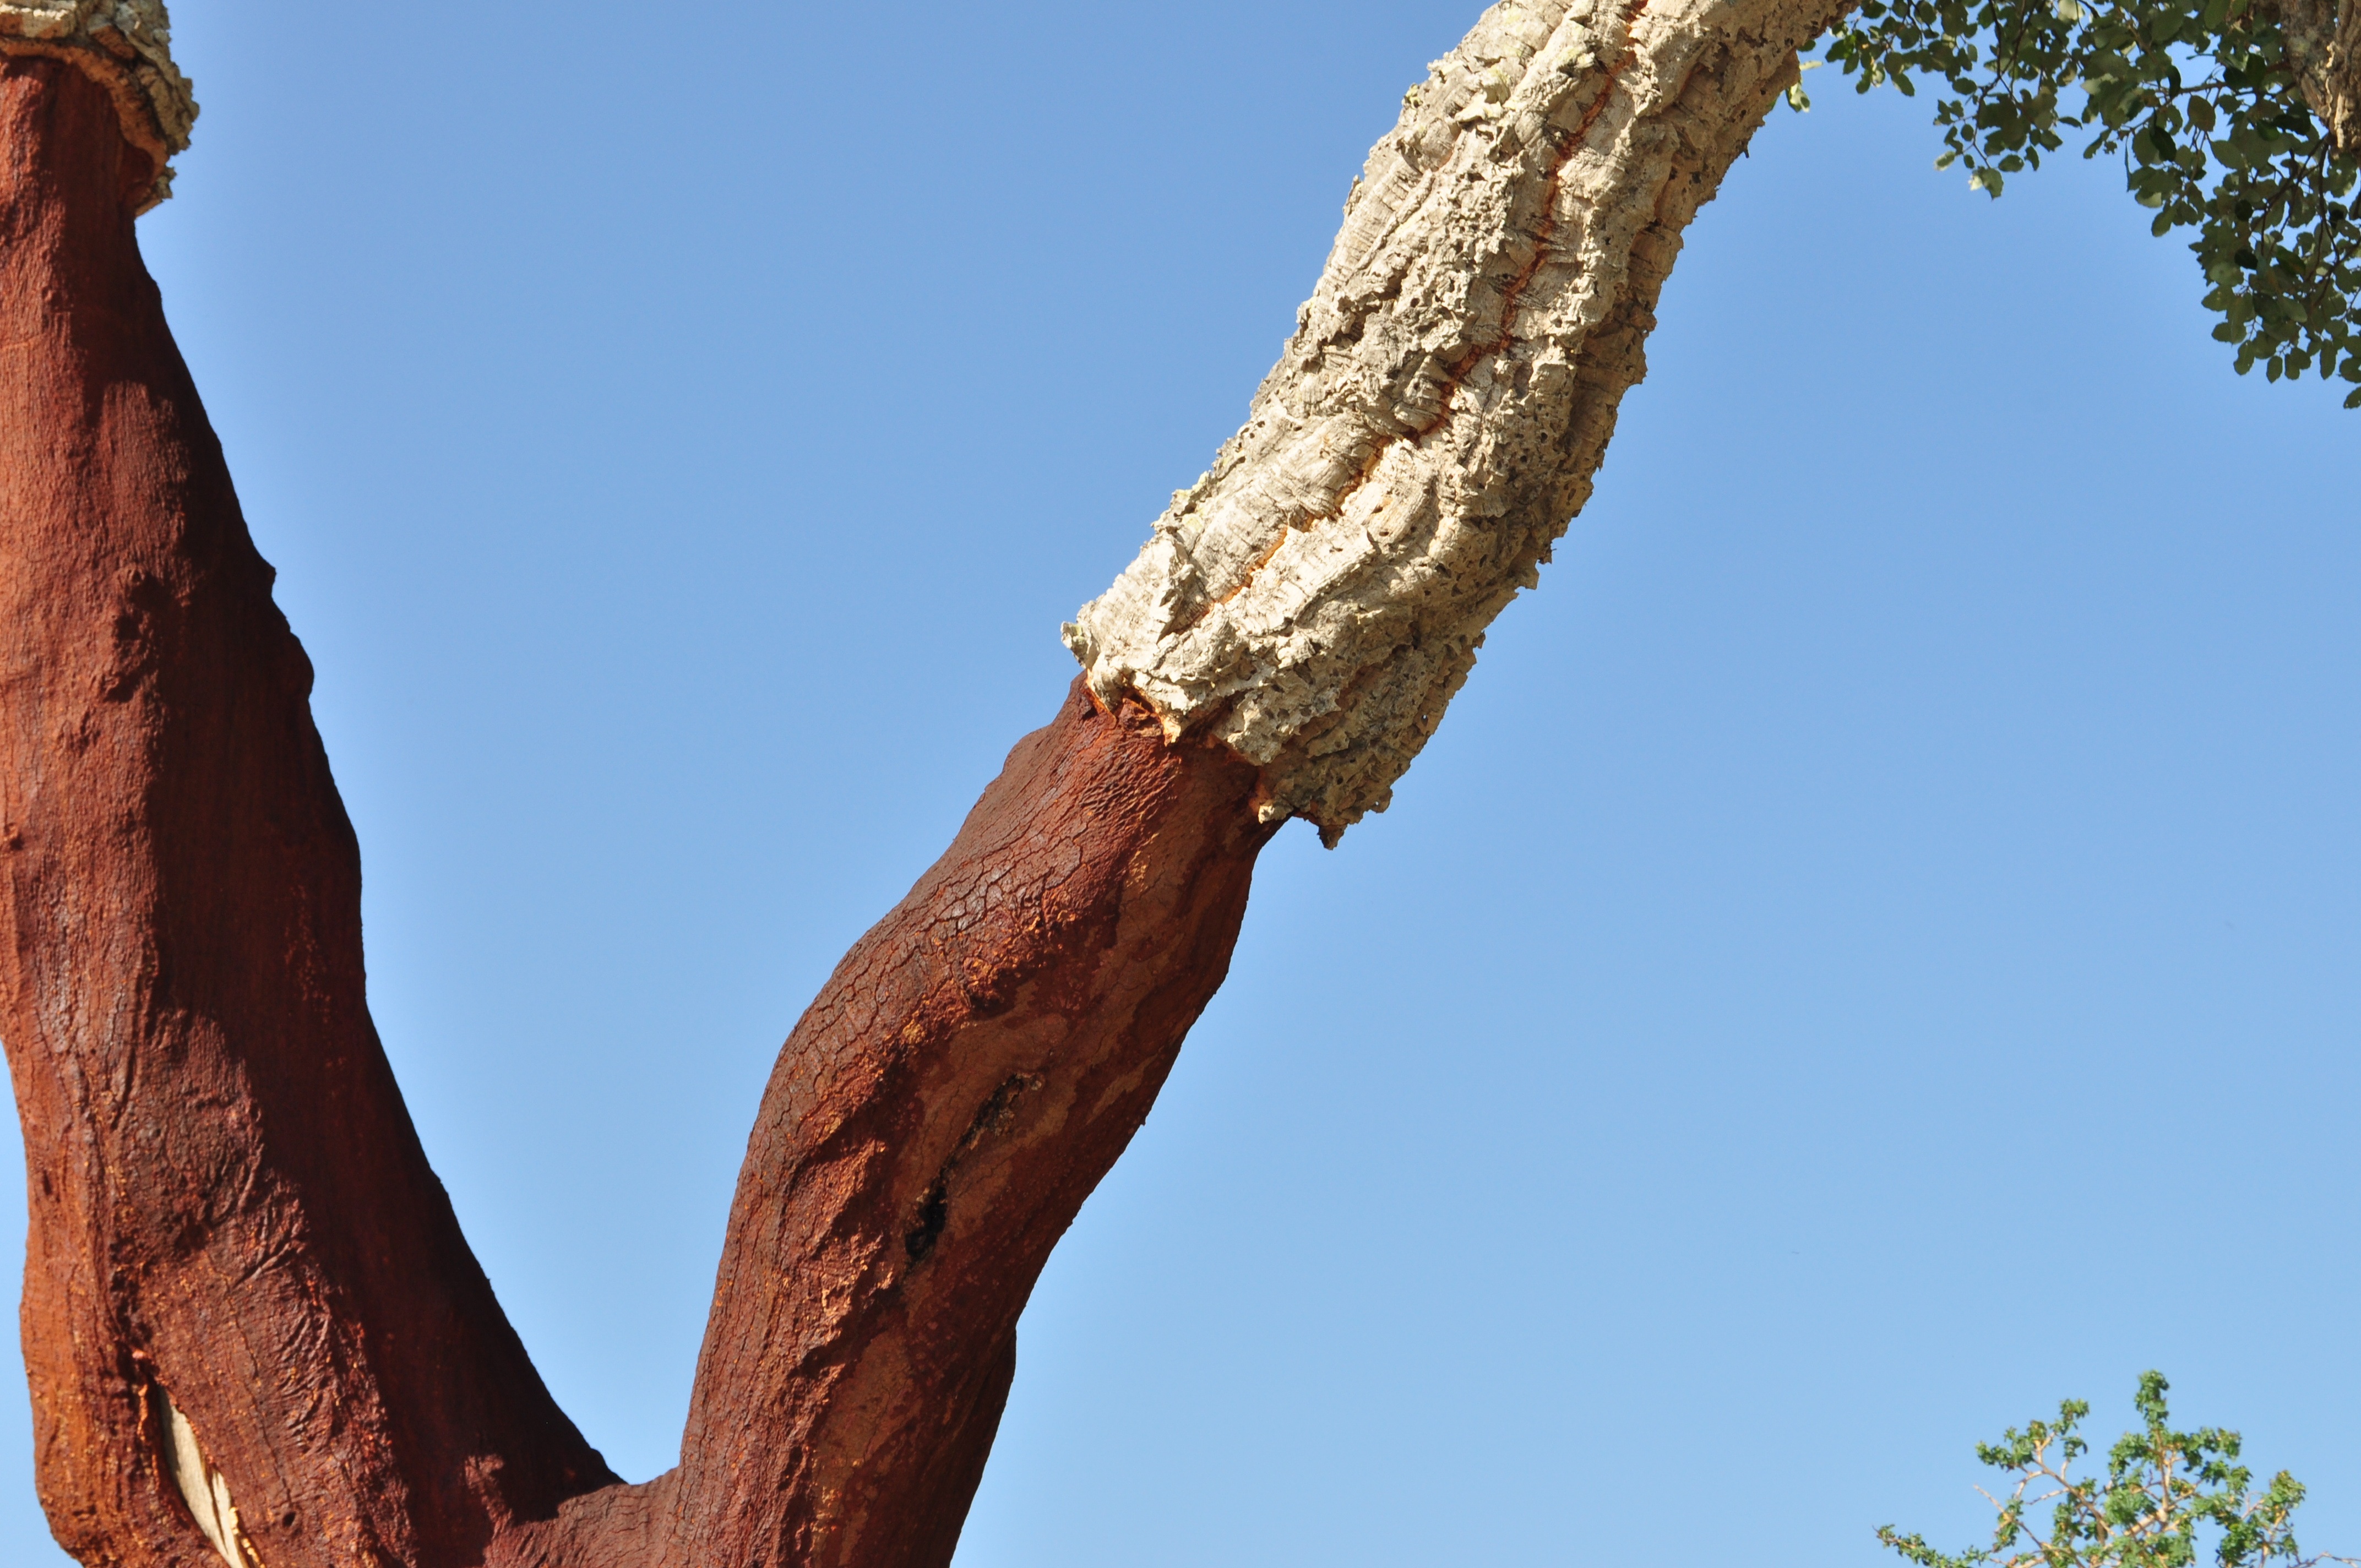
tree, nature, branch, plant, sky, leaf, flower, bark, spring, cork, sculpture, temple, tree bark, natural product, cork oak, shed bark, woody plant